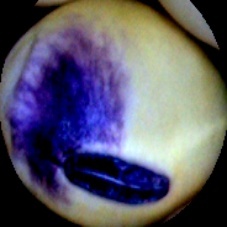
Label: Spotted